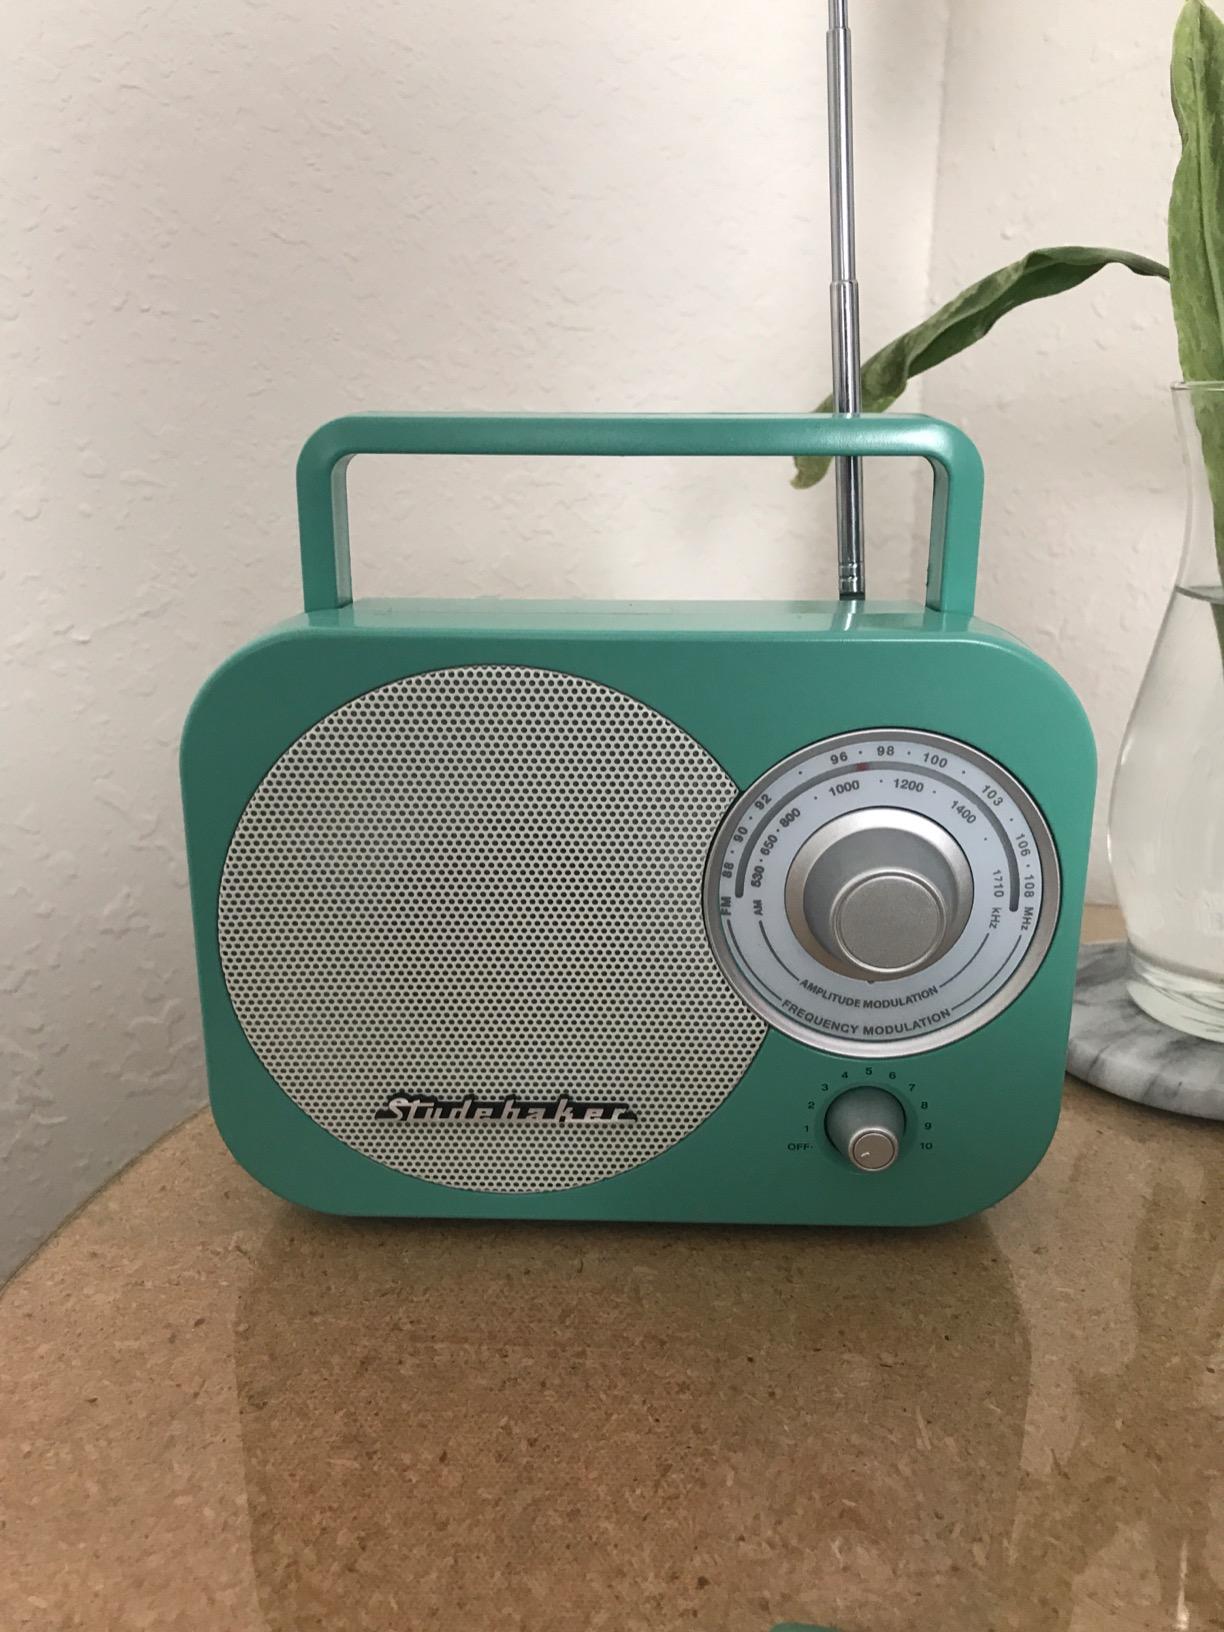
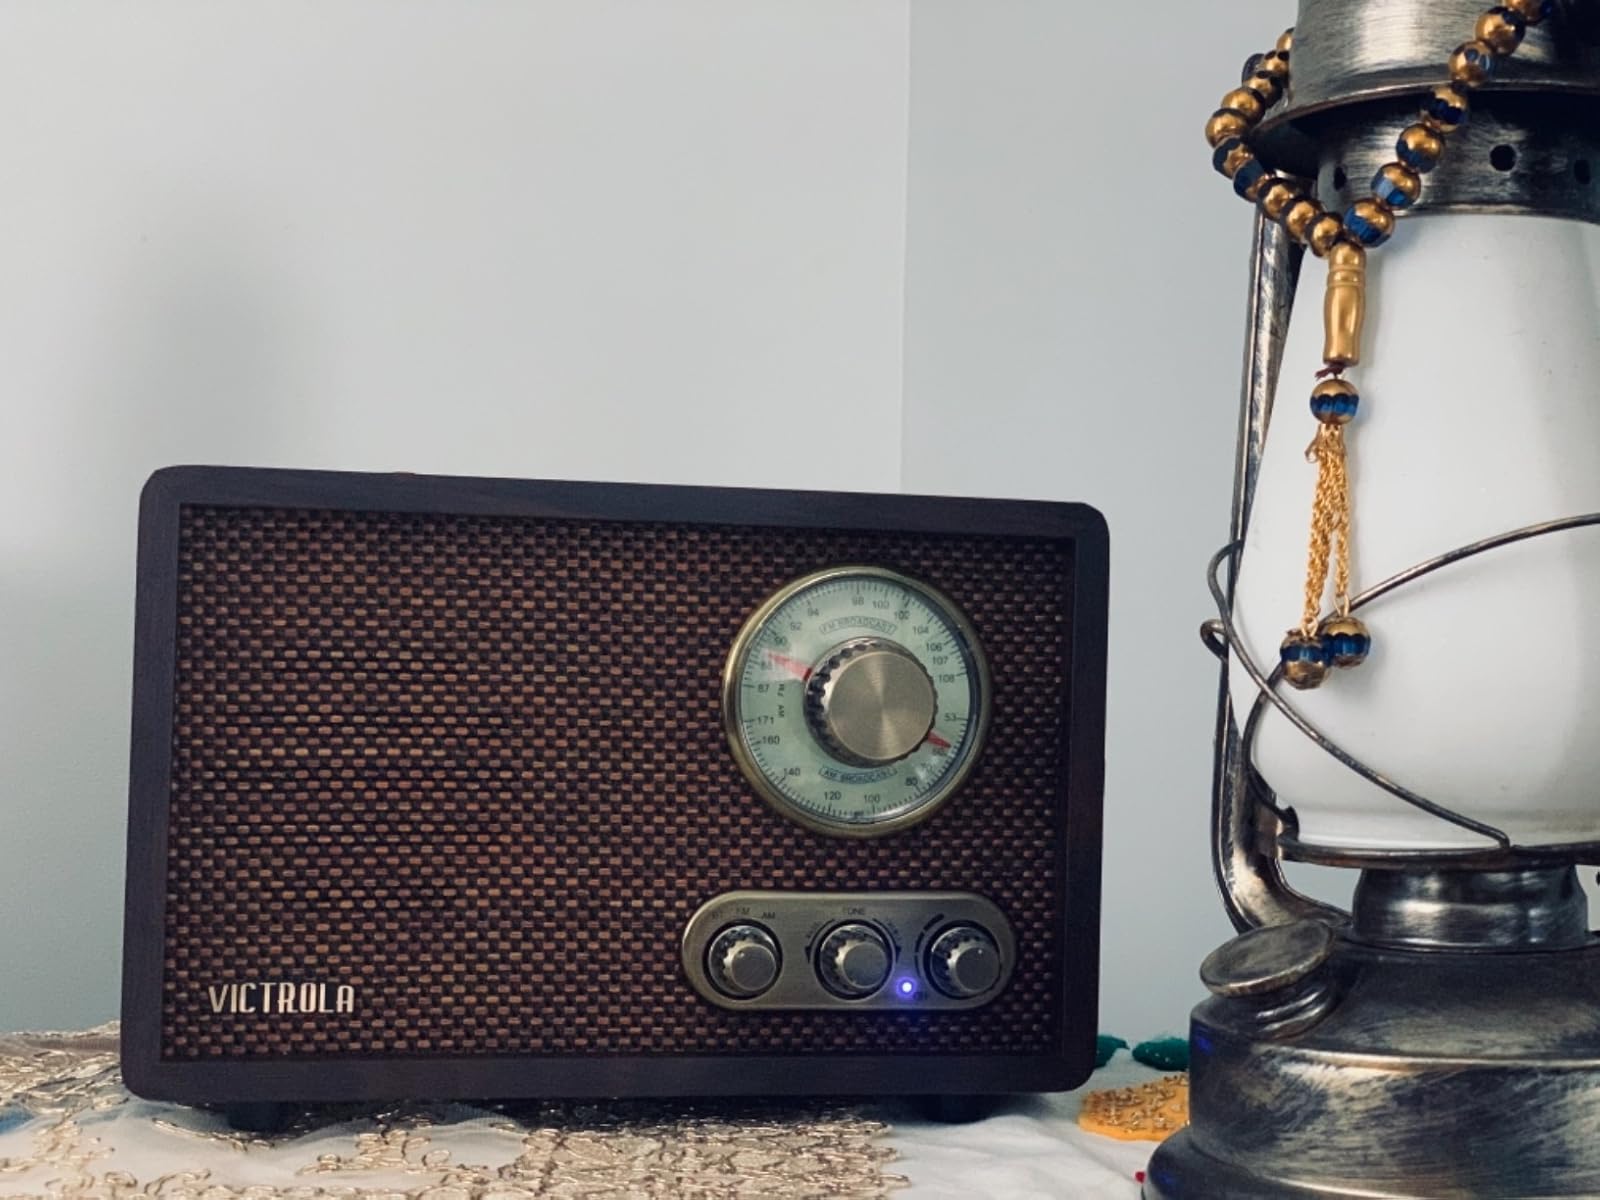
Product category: radio
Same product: no